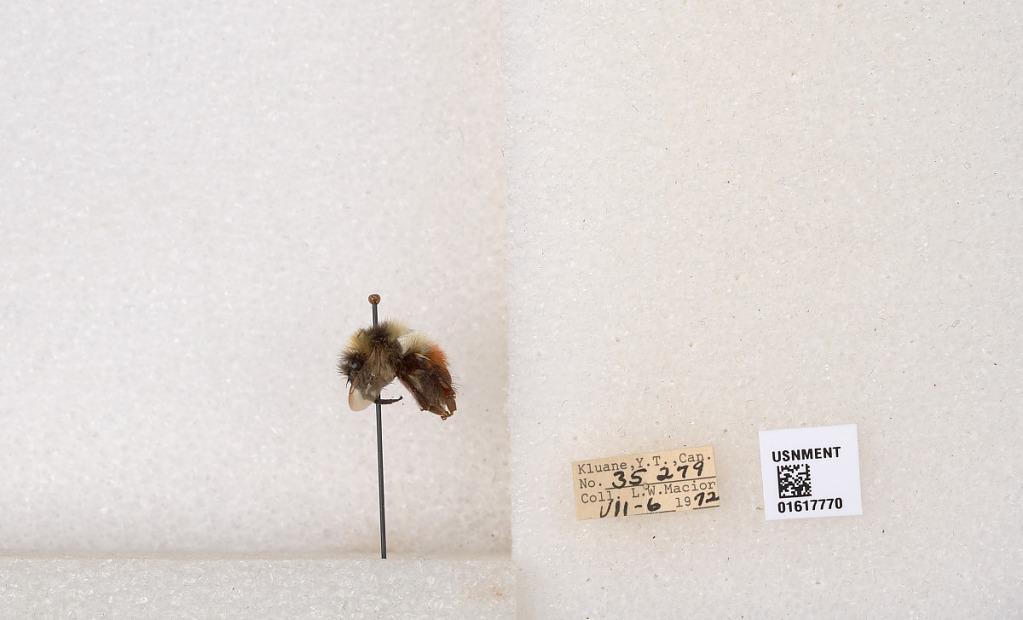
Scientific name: Bombus (Pyrobombus) sylvicola Kirby
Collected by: L. Macior
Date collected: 1972-7-6
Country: Canada
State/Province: Yukon
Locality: Kluane
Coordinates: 61.2426, -139.113